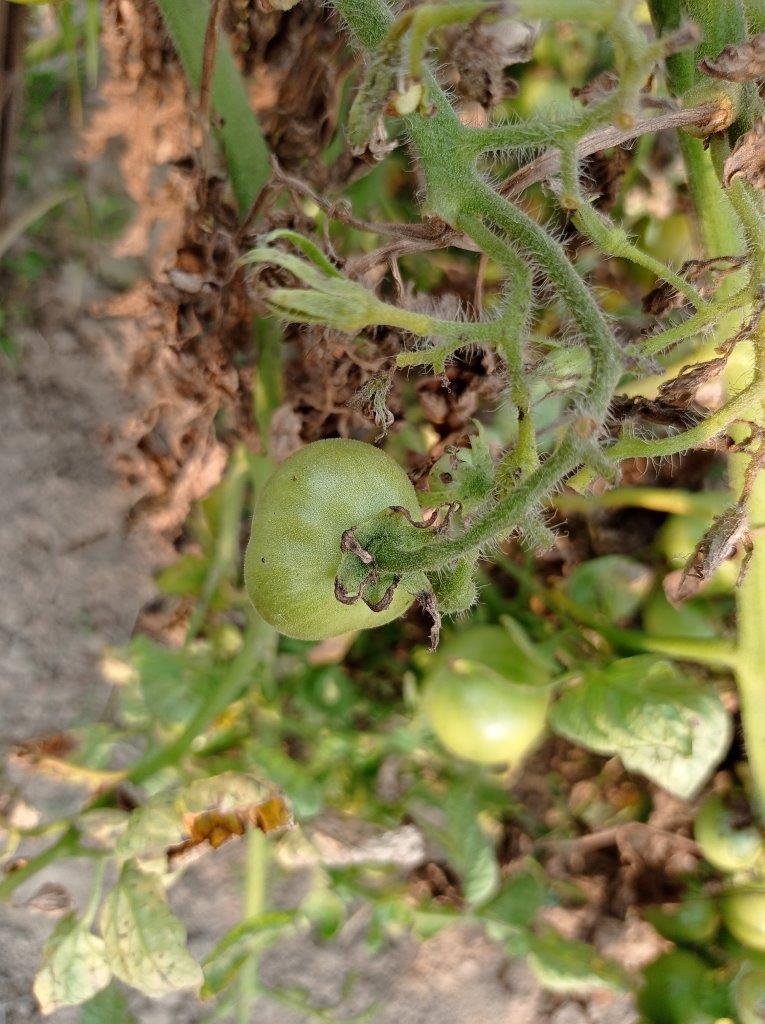
Maturity: Immature